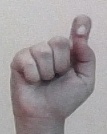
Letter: fa